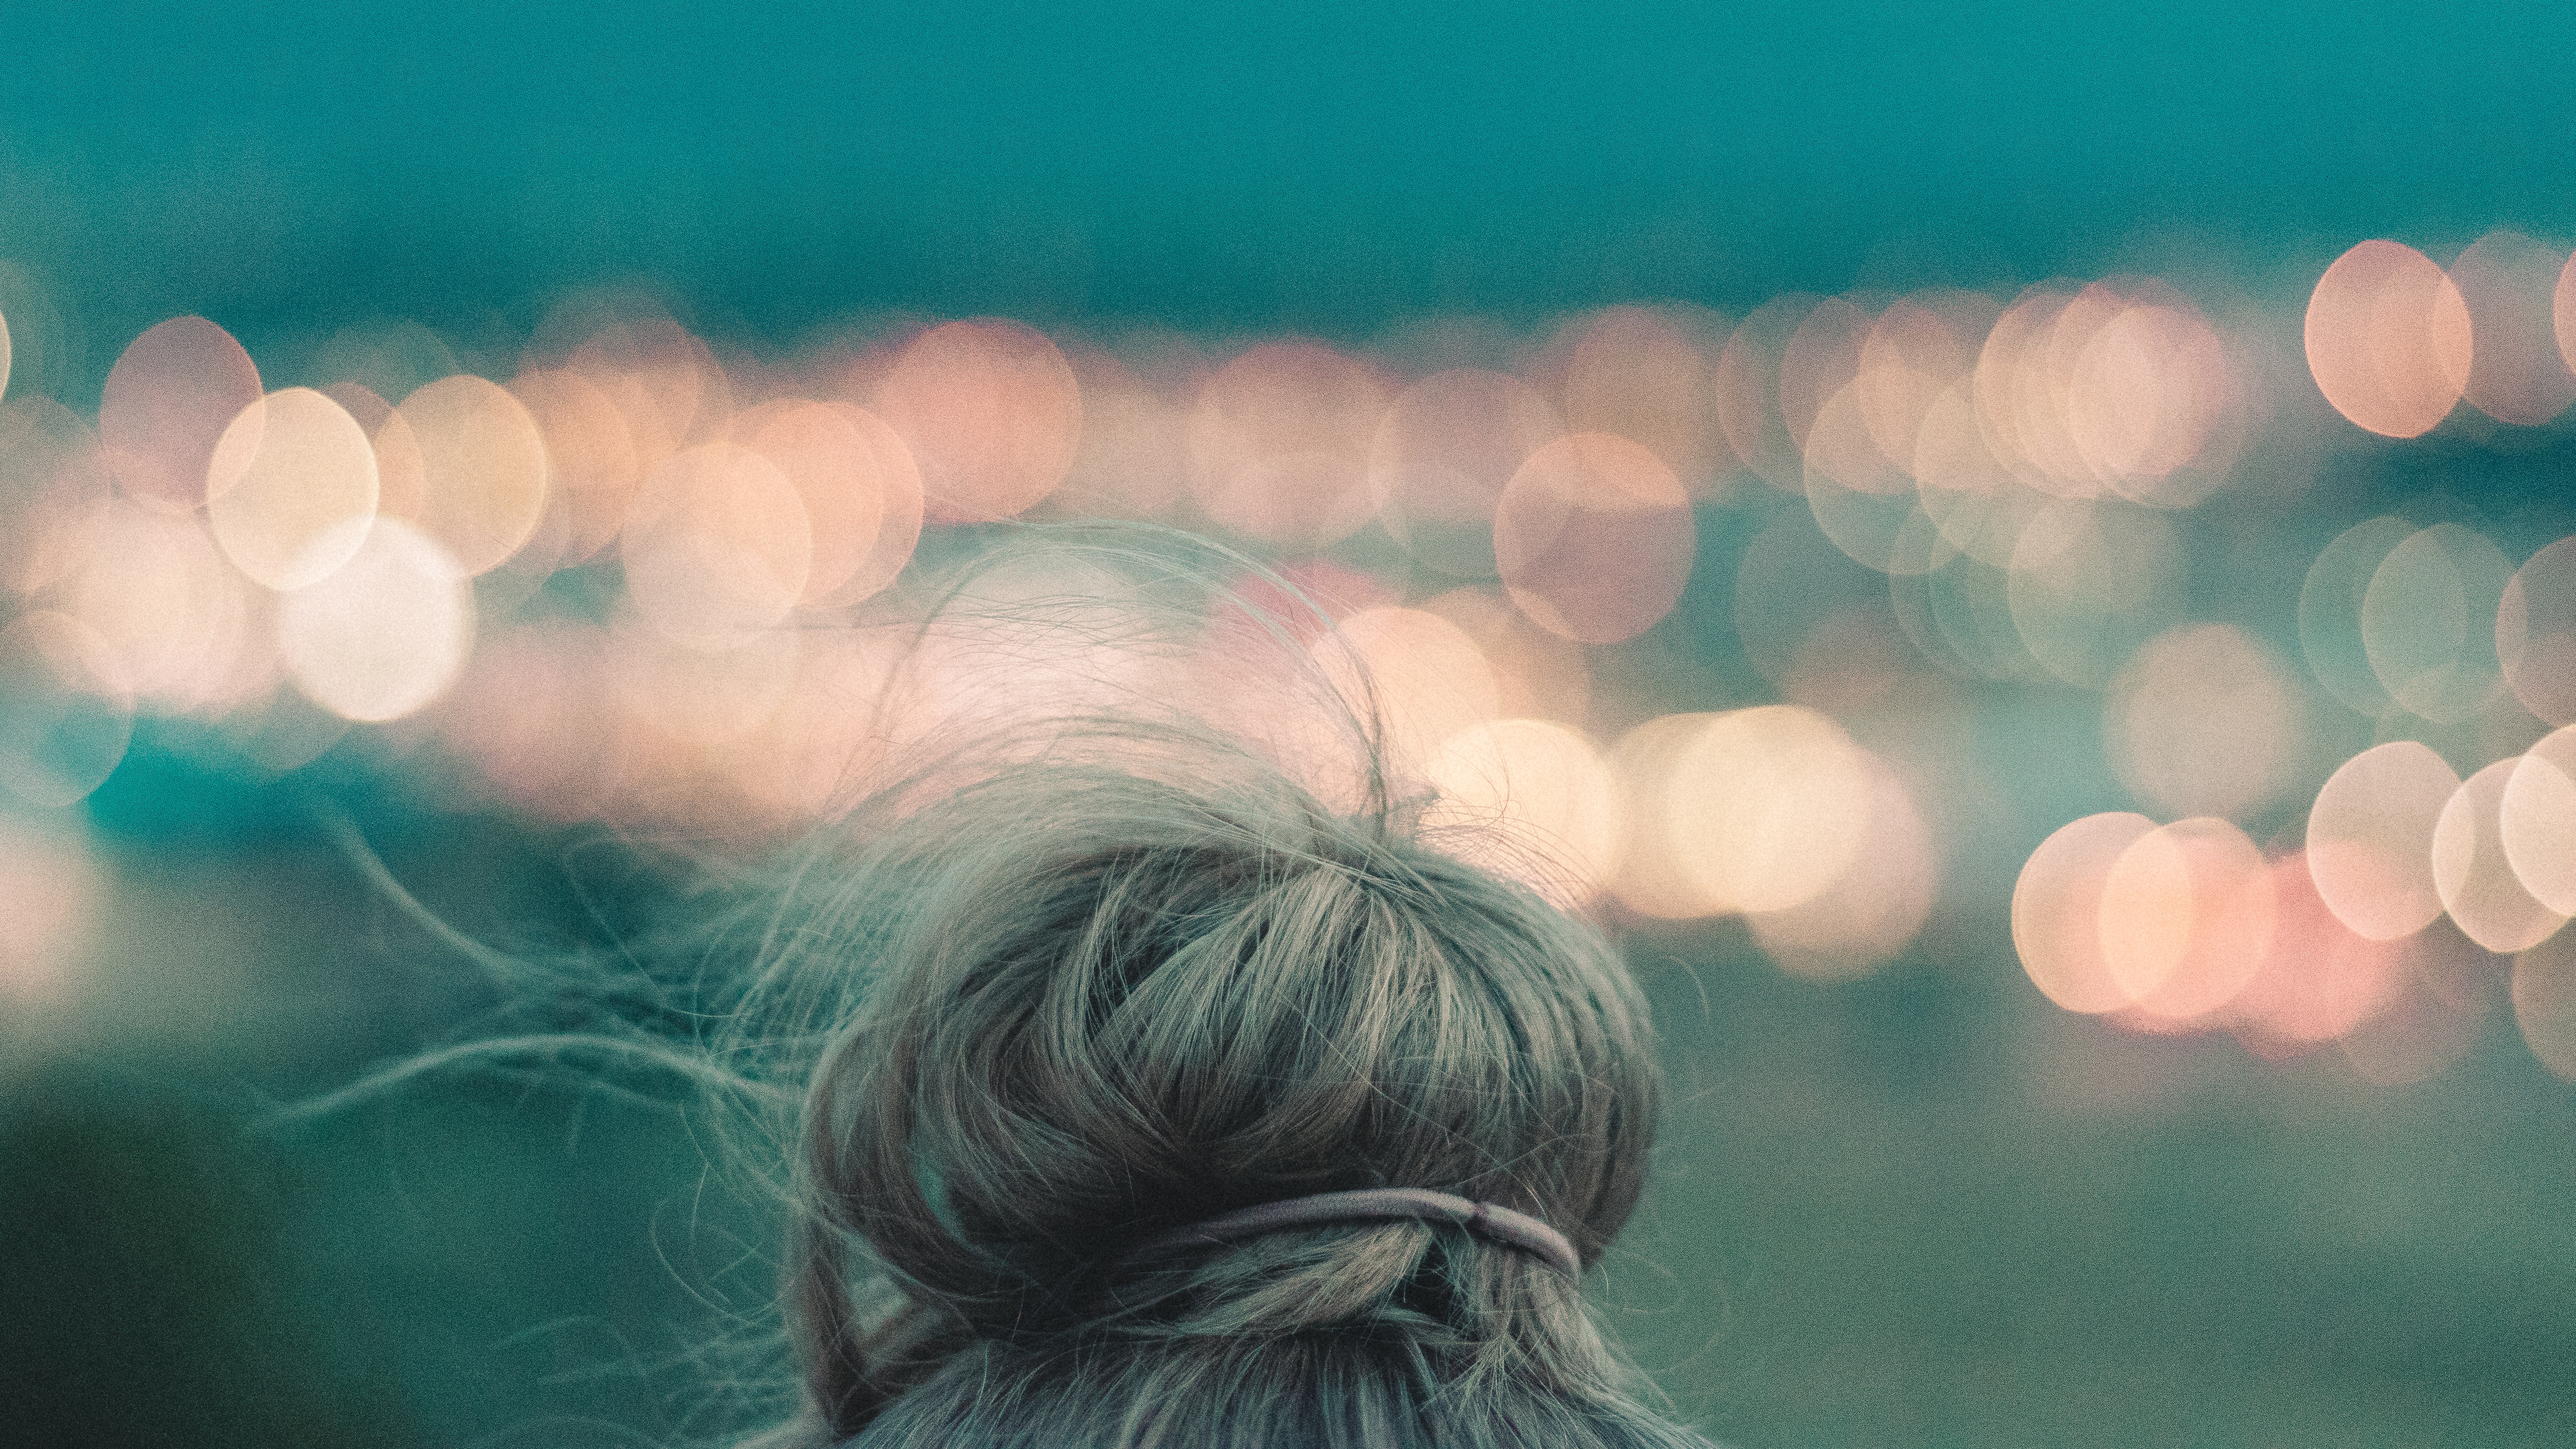
hand, light, sunlight, flower, love, green, color, blue, close up, eye, organ, emotion, macro photography, interaction